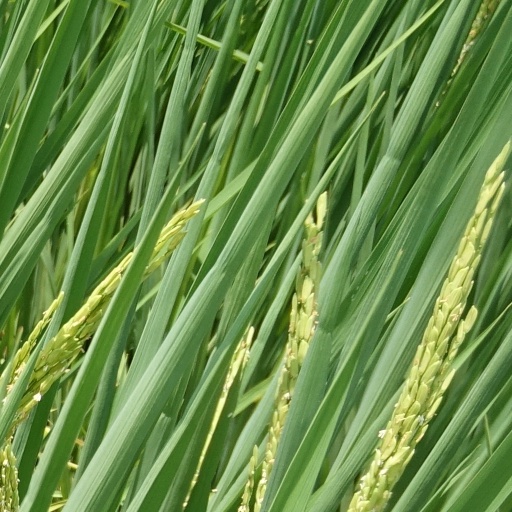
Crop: rice